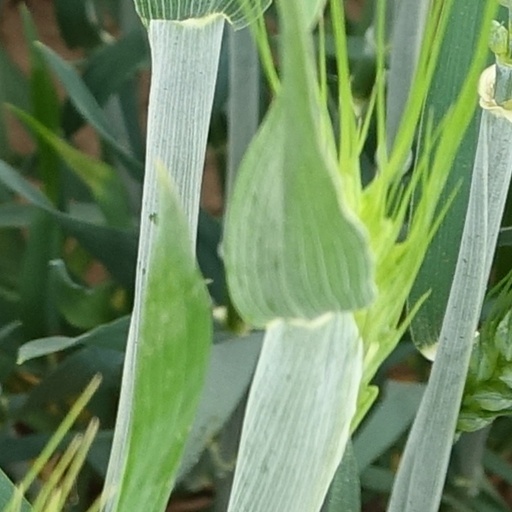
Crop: wheat